Heron Island (Queensland)

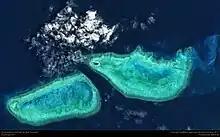
Satellite image of Heron Island and surrounding reefs on 25 January 2017

East of the resort in the north-western part of Heron Island there is another type of forest, more open than the central wood. The main tree here is the manjack "Cordia subcordata" of which few are found elsewhere on Heron Island; "Pisonia" trees are present but not dominant. The "Abutilon"–"Euphorbia cyathophora"–"Melanthera" scrub grows thick here. "Scaevola" and "Heliotropium" as well as patches of the dropseed grass "Sporobolus virginicus" occur at this forest's edge.